Gympie Lands Office

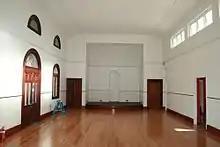
Former courtroom from north-east, 2009

The second Gympie Court House was built during 1875 and 1876 in Channon Street. The classical revival style brick and stone building was designed by the Colonial Architect's Office, and was extended in 1893 to include the Gympie Lands Office. It was the first substantial public building constructed in the town which developed at the site of Queensland's first major productive goldfield. The only known surviving earlier Queensland court houses (purpose-built) are in Ipswich (stone and brick, 1859, Old Ipswich Courthouse) and Toowoomba (its first, brick, 1863, Old Toowoomba Court House). Other known surviving 1870s court houses in Queensland include those in: Maryborough (brick, 1877, Maryborough Courthouse), Port Douglas (timber, 1879, Port Douglas Court House Museum), St Lawrence (timber, 1878, St Lawrence Police Station), Toowoomba (its second, sandstone, 1878, Toowoomba Court House) and Townsville (brick, 1877, Townsville Magistrates Court). Also present on the site, behind the main building, are an 1882 strongroom and a 1942 air raid shelter.